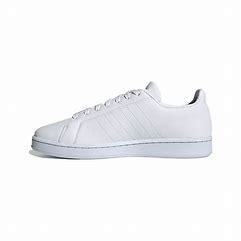
Brand: adidas
Model: neo Adidas NEO Grand Court